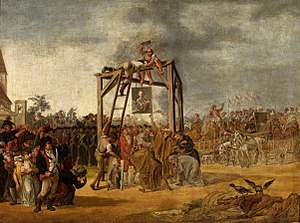
In effigie / In contumaciam
Forrædernes hænging på det gamle marked i Warsawa. Her blev Targowica-konføderationens ledere erklæret for folkefjender og hængt in effigie, eftersom de ikke kunne fanges og henrettes. Maleri af Jean-Pierre Norblin de La Gourdaine.
In effigie er et latinsk udtryk for "i billede" og er et symbol.